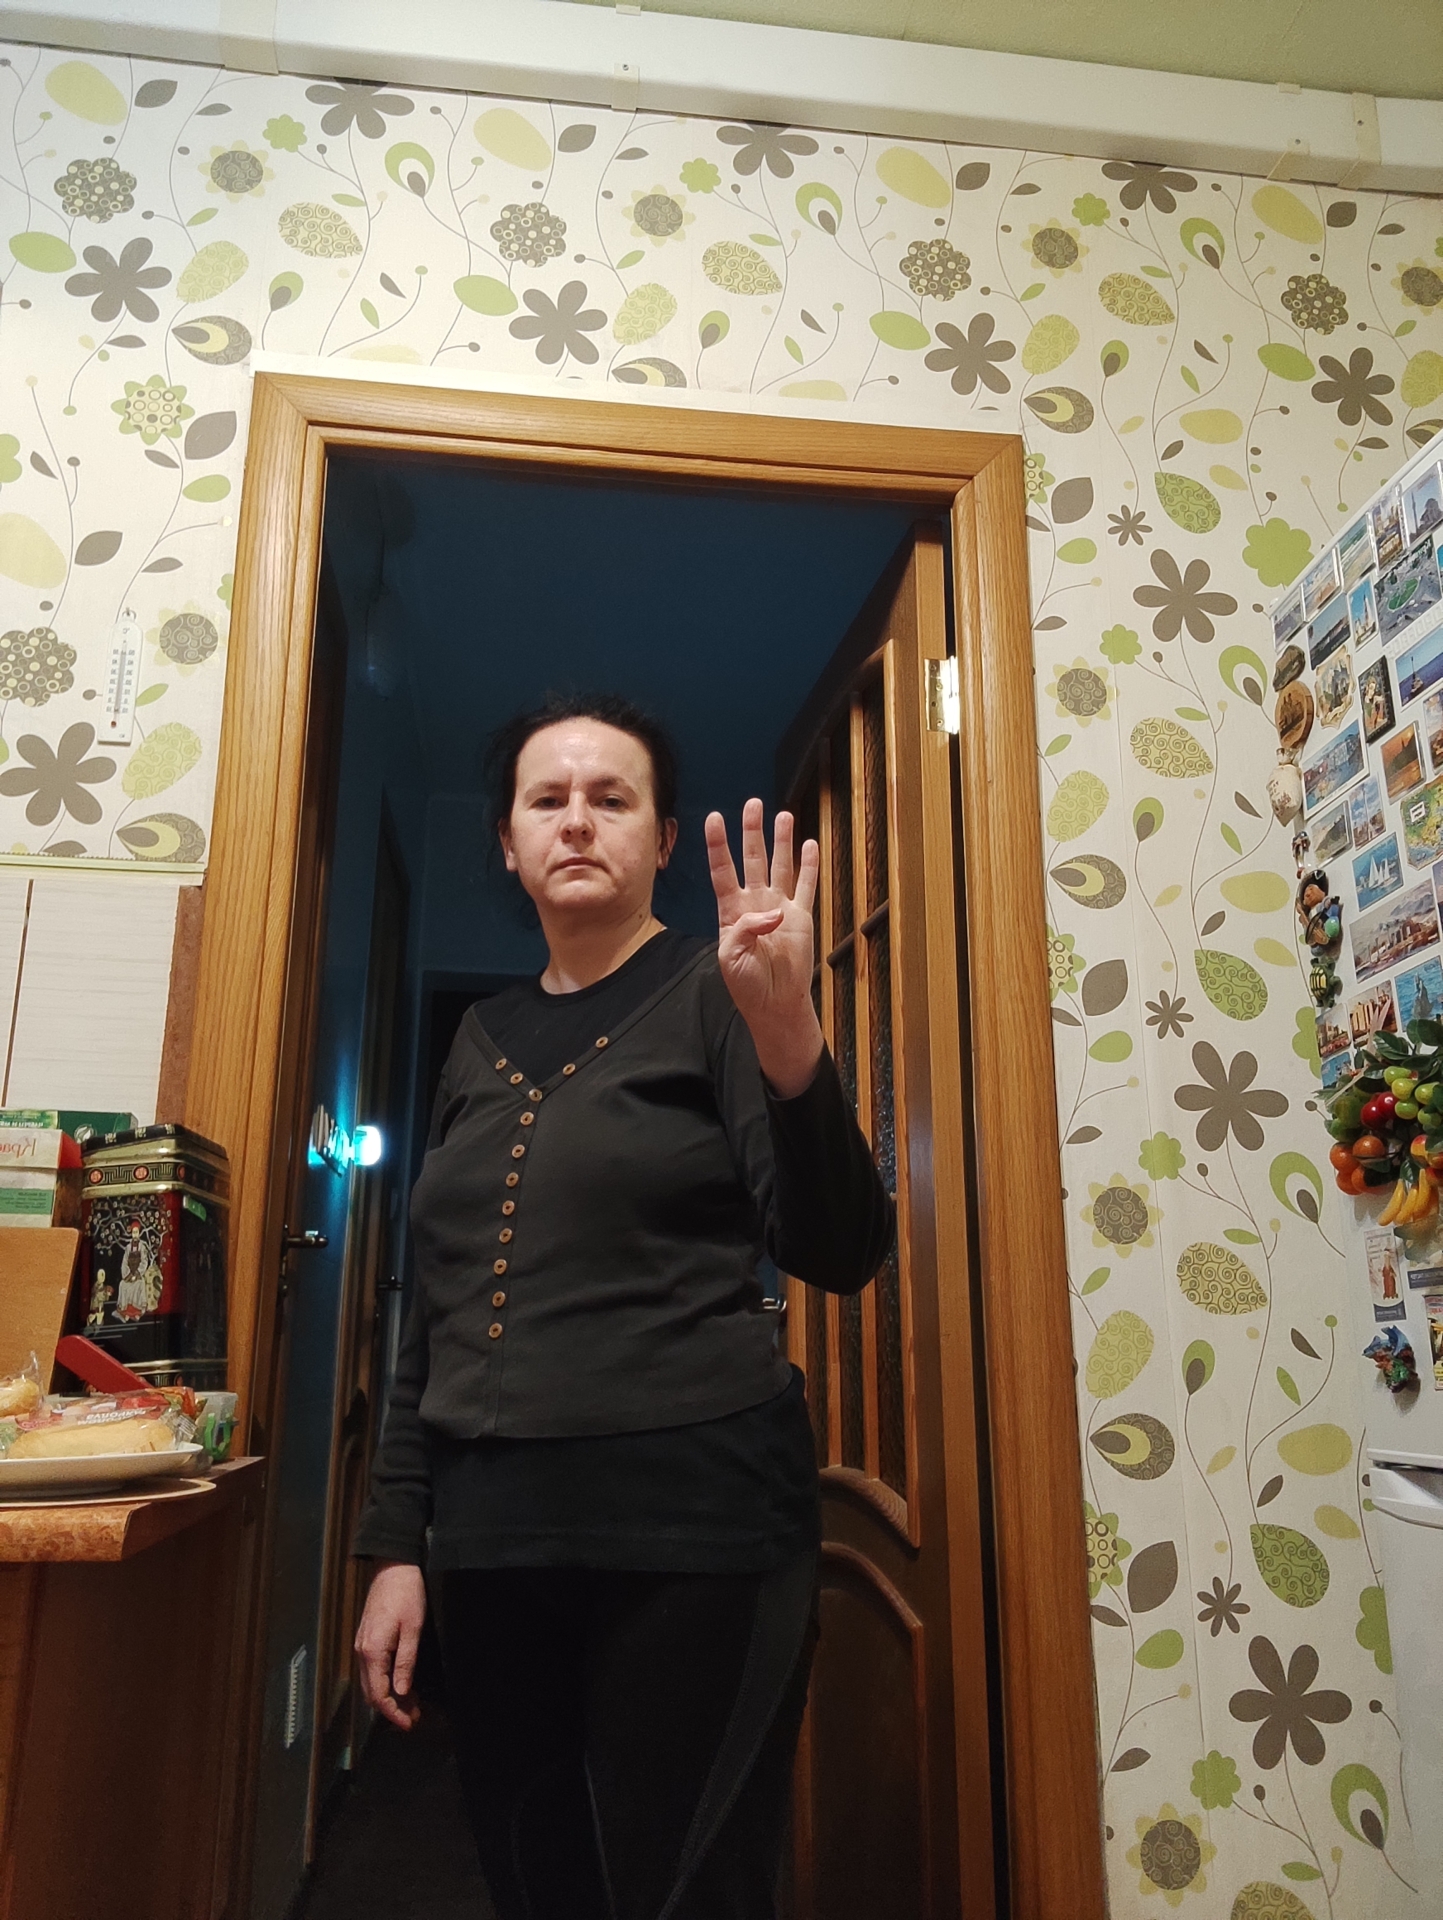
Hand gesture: four